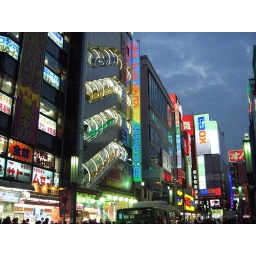
Some buildings and colorful escalators in Akihabara, the infamous electronics town in Tokyo.